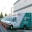
Label: ambulance